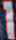
Number: 1